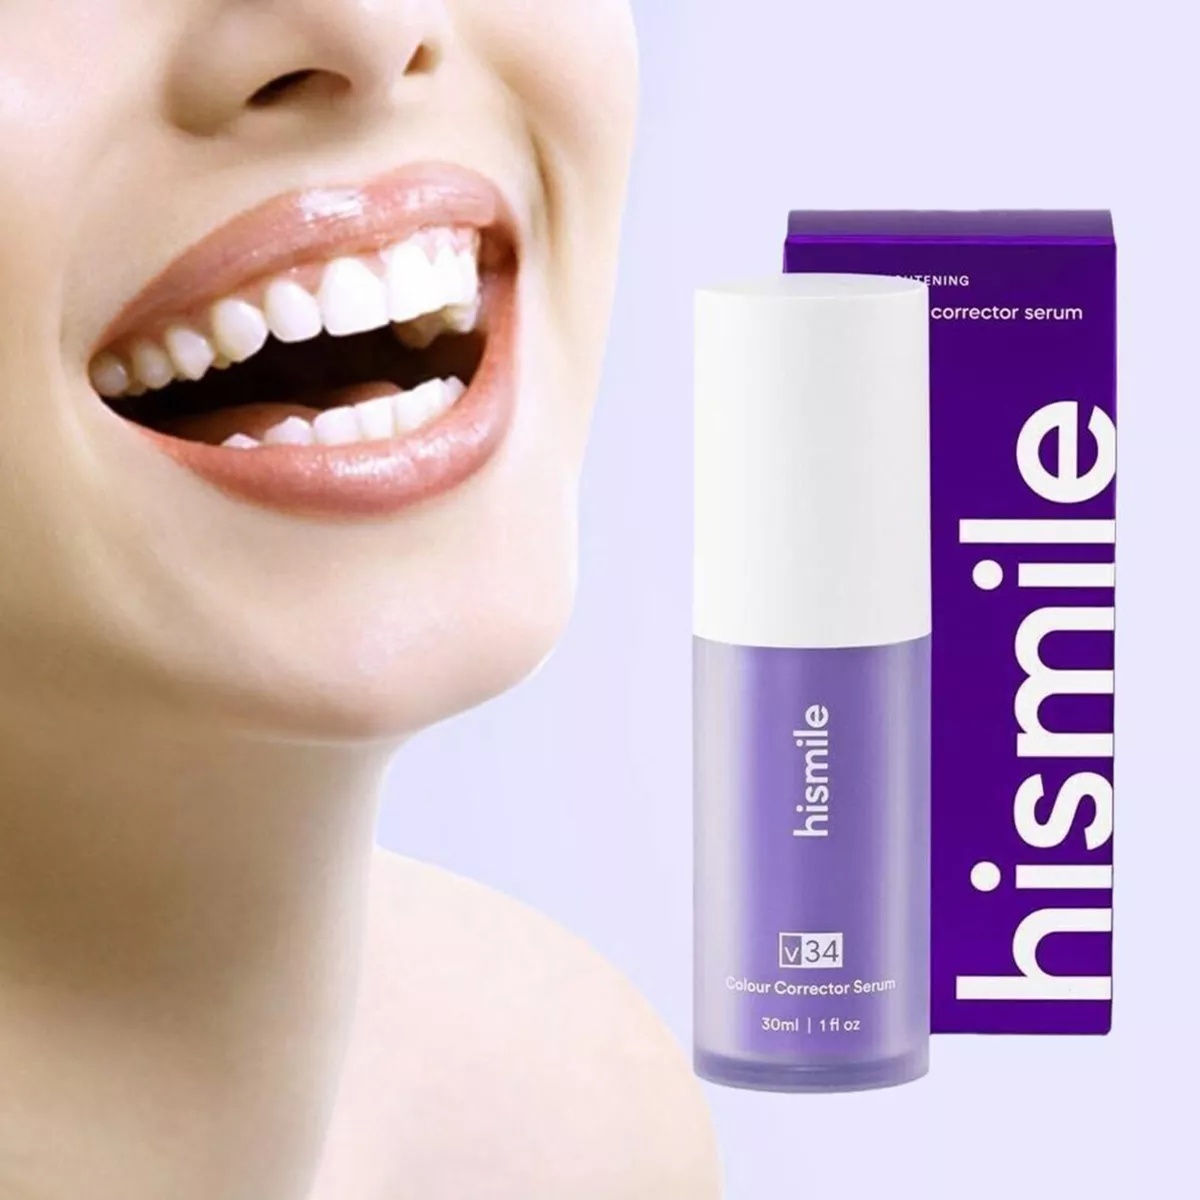
NUVEXA™️   - V34 COLOUR CORRECTOR SERUM
Powerful teeth brightening technology V34 is an instant teeth brightener that’s peroxide-free, designed to work exactly like a concealer, but for your teeth. Through colour correcting technology, it conceals the yellow tones in your teeth to improve and enhance the brightness of your smile. Utilises colour correcting technology Non-invasive brightening treatment Highest concentration of V34 in our range How does V34 work? V34 is a brightening treatment designed to temporarily conceal stains, specifically focusing on the yellow tones in your teeth. What’s included 1x V34 Colour Corrector Serum. Total Net Contents: 30ml | 1 fl oz How and when should I use V34 Colour Corrector Serum? The best results are achieved with direct application of the V34 serum through a tool such as a cotton swab. It’s important to gently polish the serum onto your teeth, specifically focusing on the spots that are the most yellow. V34 can be reapplied daily, and it is recommended to use it just before going out as a concealer for your yellow stains and a brightening boost to your smile. Heard of purple shampoo? Bet you haven’t tried it for your teeth. Here’s how it works: Colour correction all starts on the colour wheel, where purple and yellow are complementary colours opposite to each other. Applying purple onto your teeth will neutralise the yellow undertones and conceal them, revealing a perceptively brighter shade of white. Pretty cool right? We found the perfect shade of deep violet purple, that neutralises yellow. V34 is the perfect non-invasive brightening solution designed to conceal those pesky yellow stains that you just can’t seem to keep away. Want a daily brightener that works in 30-seconds? V34 is for you A fast brightening solution designed for daily use, the same way you would use a concealer for your skin. OUR NUVEXA GUARANTEE All orders are shipped within 2-3 days All orders are delivered within 5-12 days Iron proof 30 Day Money Back Guarantee on all orders
Brand: NUVEXA
Category: Health & Beauty > Personal Care > Oral Care > Teeth Whiteners > Whitening Pens